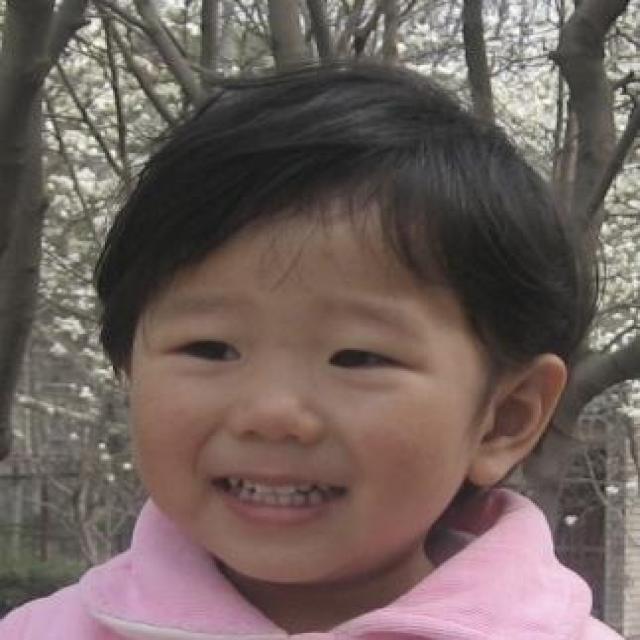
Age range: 0-12